Edward Colston

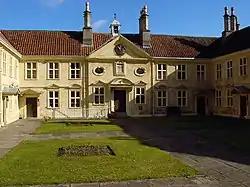
Colston's Almshouses

Colston supported and endowed schools, houses for the poor, almshouses, hospitals and Anglican churches in Bristol, London and elsewhere. His name features widely on Bristol buildings and landmarks.